Edward Hallstrom

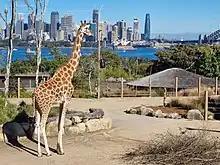
Giraffe at Taronga Zoo

Electrolux was a major competitor, with Hallstrom's factory, in the market segment of kerosene-powered refrigerators for rural customers. Its Australian presence became more firmly entrenched, once it commenced manufacturing vacuum cleaners, in Melbourne, in 1936.